The Mezzotint (film)

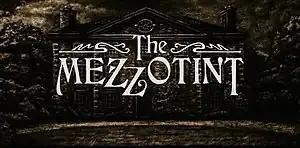
Title screen

The Mezzotint is a short film which is part of the British supernatural anthology series "A Ghost Story for Christmas". Produced by Isibeal Ballance and written and directed by Mark Gatiss, it is based on the ghost story of the same name by M. R. James, first published in the collection "Ghost Stories of an Antiquary" (1904), and first aired on BBC Two on 24 December 2021.